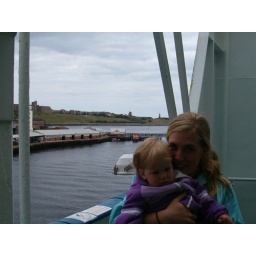
187 - Old castle in Newcastle from the boat